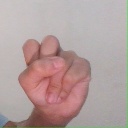
अक्षर: स